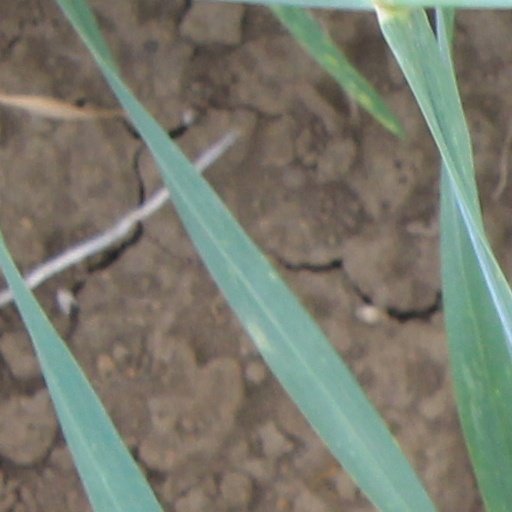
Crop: wheat